Bulgarian literature

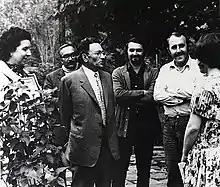
Writer Emiliyan Stanev with Directors Nikola Korabov and Rumen Surdzhiyski on the set of Ivan Kondarev

Some genres were almost sentenced to death like the crime fiction and the science fiction as very few writers cultivated them (Svetoslav Minkov, Pavel Vezhinov, Svetoslav Slavchev, Lyuben Dilov). Generally writers were tempted to turn to realist or historical subjects.